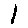
Label: 1